Dev Jennings (cinematographer)

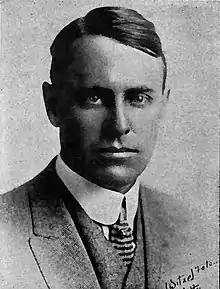
Jennings in 1914

Devereaux "Dev" Jennings (September 22, 1884 – March 12, 1952) was an American cinematographer who was active in Hollywood primarily during the silent era. He was nominated for an Academy Award in the category Best Visual Effects for the film "Unconquered".